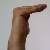
The image shows a hand gesture representing a space in Indian Sign Language.